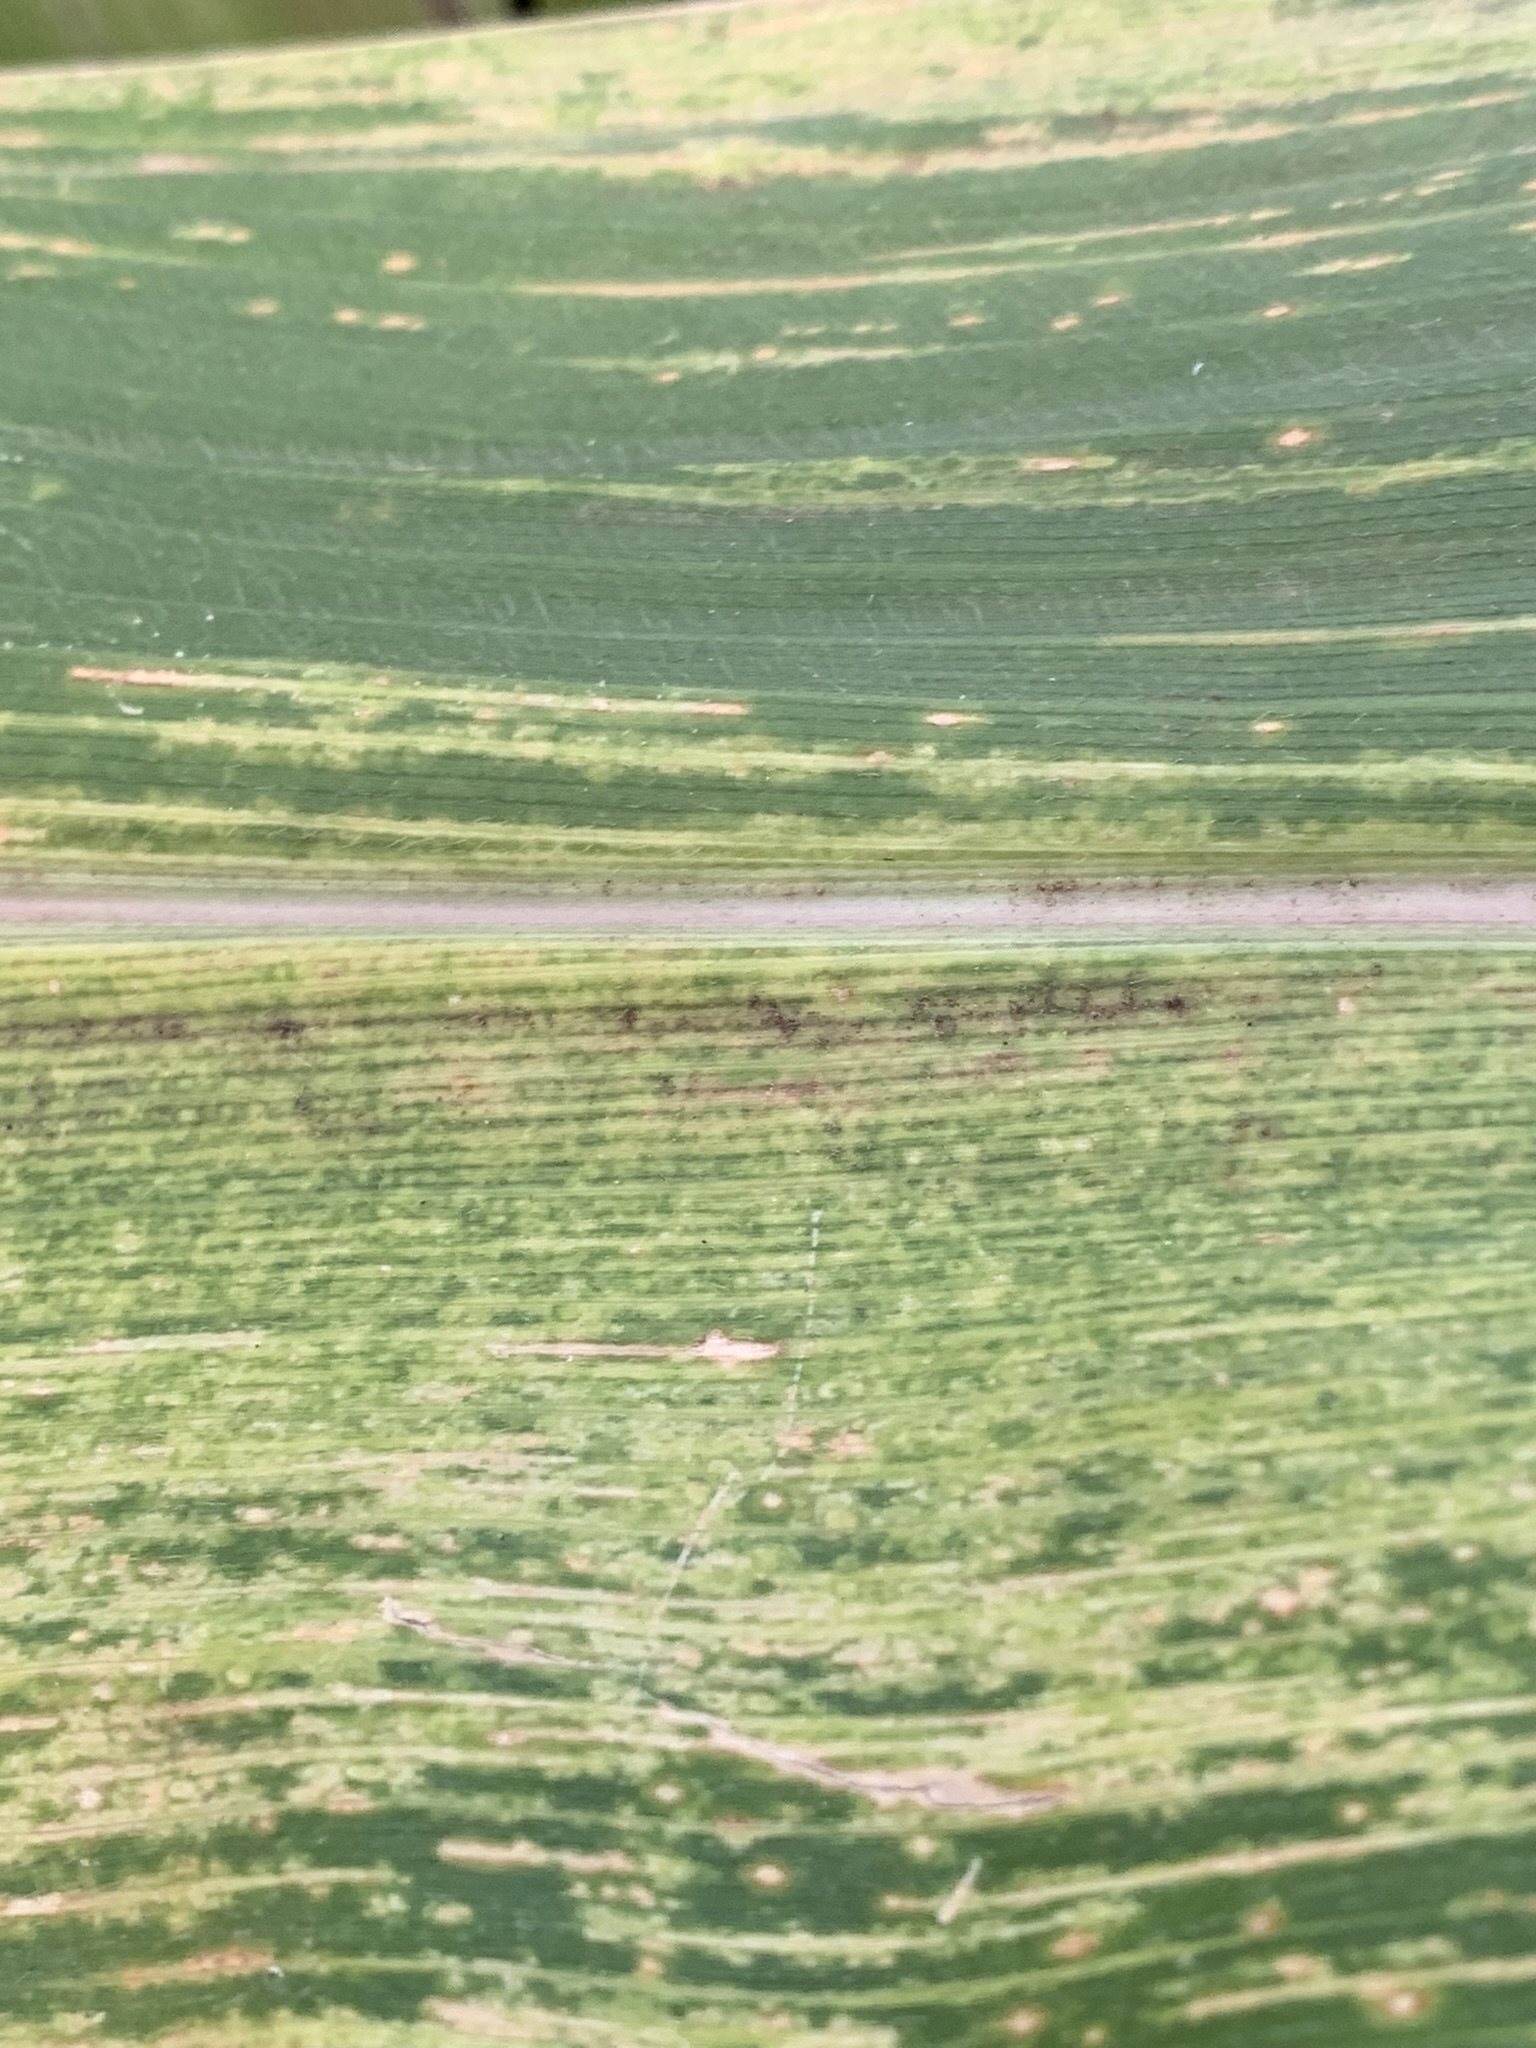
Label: MSV